Drosophila circadian rhythm

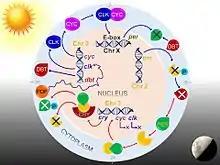
Molecular interactions of clock genes and proteins during "Drosophila" circadian rhythm.

"Drosophila" circadian keeps time via daily fluctuations of clock-related proteins which interact in a transcription-translation feedback loop. The core clock mechanism consists of two interdependent feedback loops, namely the PER/TIM loop and the CLK/CYC loop. The CLK/CYC loop occurs during the day in which both Clock protein and cycle protein are produced. CLK/CYC heterodimers act as transcription factors and bind together to initiate the transcription of the "per" and "tim" genes by binding to a promoter element called E box, around mid-day. DNA is transcribed to produce PER mRNA and TIM mRNA. PER and TIM proteins are synthesized in the cytoplasm and exhibit a smooth increase in levels over the day. Their RNA levels peak early in the evening and protein levels peak around daybreak. But their protein levels are maintained at constantly low levels until dusk because daylight also activates the "double-time" ("dbt") gene. DBT protein induces post-translational modifications, that is phosphorylation and turnover of monomeric PER proteins. As PER is translated in the cytoplasm, it is actively phosphorylated by DBT (casein kinase 1ε) and casein kinase 2 (synthesized by "And" and "Tik") as a prelude to premature degradation. The actual degradation is through the ubiquitin-proteasome pathway and is carried out by a ubiquitin ligase called Slimb (supernumerary limbs). At the same time, TIM is itself phosphorylated by shaggy, whose activity declines after sunset. DBT gradually disappears, and withdrawal of DBT promotes PER molecules to get stabilized by physical association with TIM. Hence, maximum production of PER and TIM occurs at dusk. At the same time, CLK/CYC also directly activates "vri" and "Pdp1" (the gene for PAR domain protein 1). VRI accumulates first, 3-6 hours earlier, and starts to repress "Clk"; but the incoming PDP1 creates a competition by activating "Clk". PER/TIM dimers accumulate in the early night translocate in an orchestrated fashion into the nucleus several hours later, and bind to CLK/CYC dimers. Bound PER completely stops the transcriptional activity of CLK and CYC.